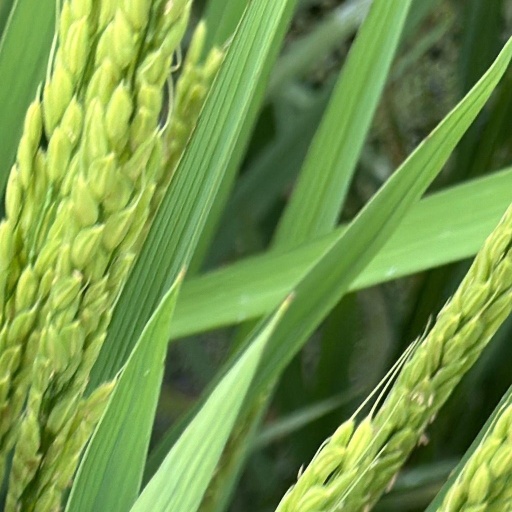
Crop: rice